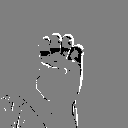
ASL letter: e